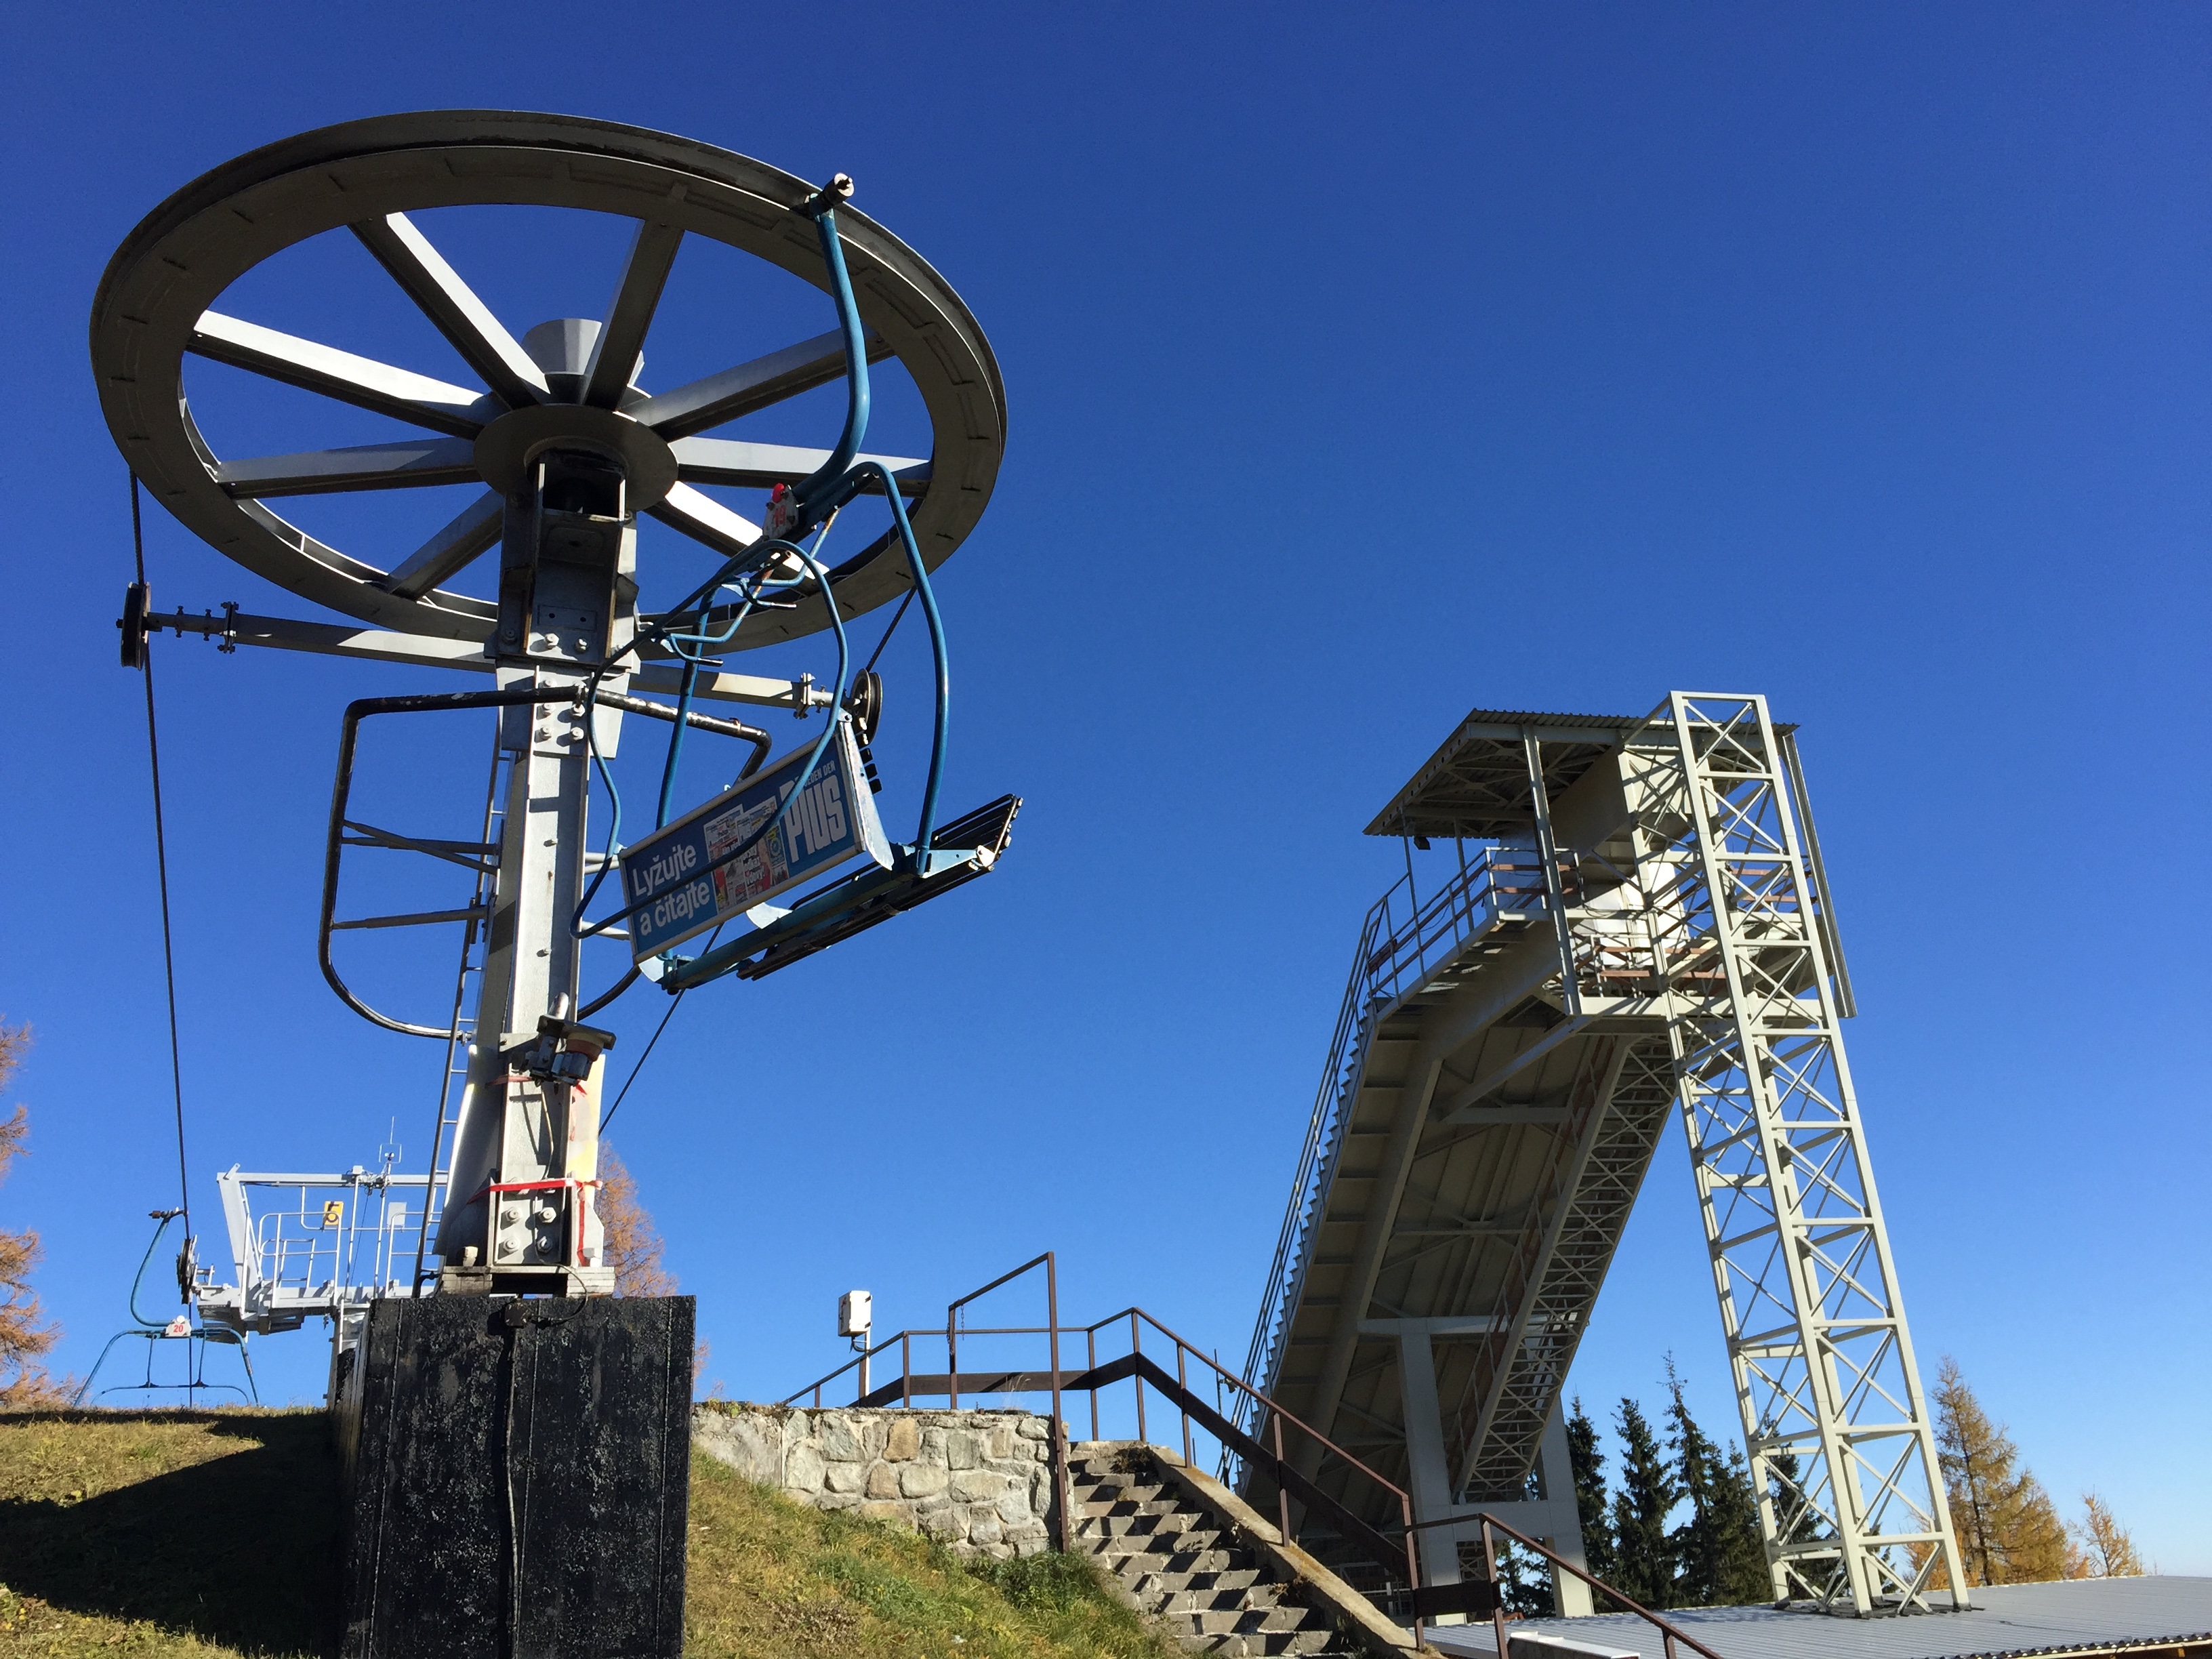
nature, windmill, wind, vehicle, ferris wheel, tower, mast, landmark, electricity, energy, austria, lift, mountains, ski, observation tower, transmission tower, construction equipment, overhead power line